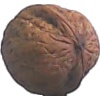
Label: Walnut 1